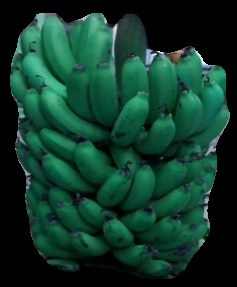
Variety: pachbale
Grade: grade2